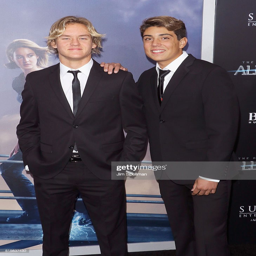
people attend the premiere at theater .